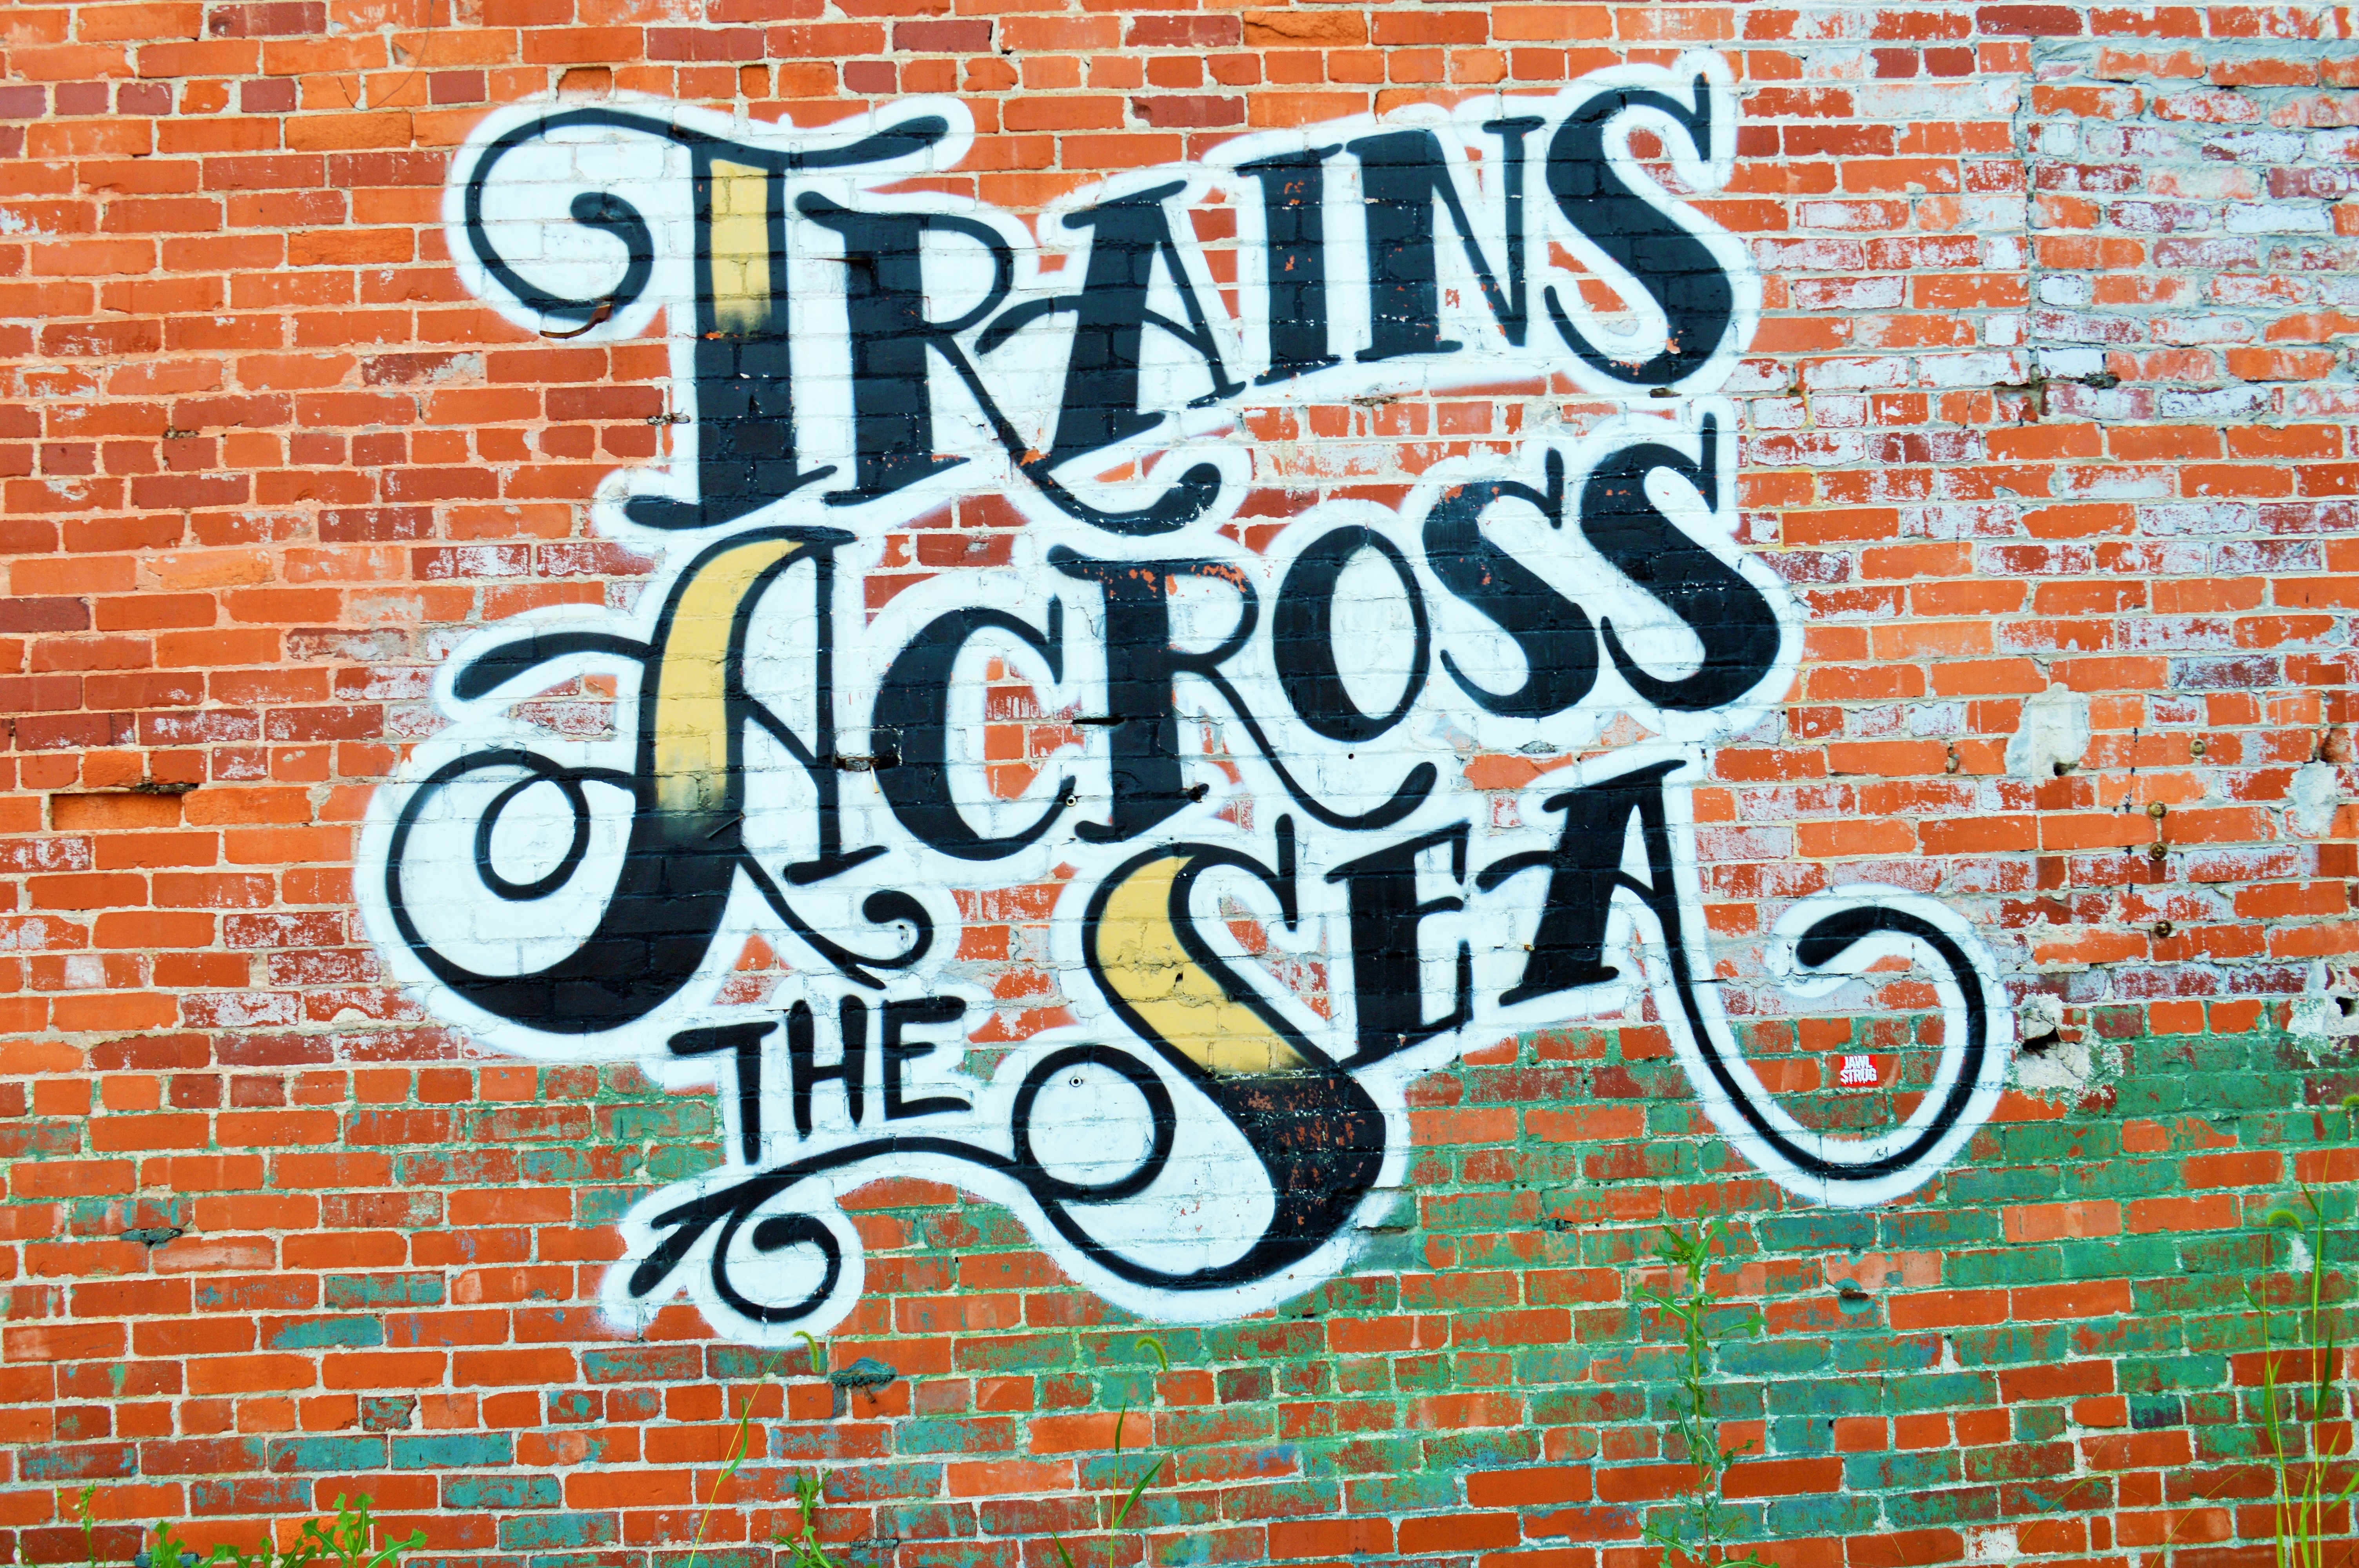
architecture, building, wall, old building, brick, graffiti, painting, brick wall, street art, urban art, font, art, illustration, design, mural, old wall, art district, brick wall background, urban mural, large mural